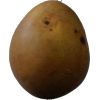
Label: Pear 3